War crimes in the Russian invasion of Ukraine

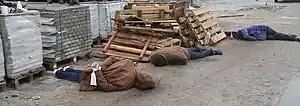
Bodies of civilians shot by Russian soldiers lie on a street in Bucha, 3 April 2022. The hands of one victim are tied behind his back.

Since the beginning of the Russian invasion of Ukraine in 2022, the Russian military and authorities have committed war crimes, such as deliberate attacks against civilian targets, including on hospitals, medical facilities and on the energy grid; indiscriminate attacks on densely populated areas; the abduction, torture and murder of civilians; forced deportations; sexual violence; destruction of cultural heritage; and the killing and torture of Ukrainian prisoners of war.